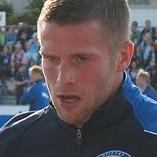
Age: 29